The Story of Adele H.

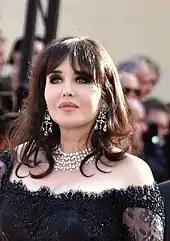
Isabelle Adjani's performance received widespread critical acclaim, earning her a nomination for the Academy Award for Best Actress, making the 20-year-old the youngest-ever Best Actress nominee at the time.

In her book "When the Lights Go Down", the American film critic Pauline Kael gave the film a very positive review: